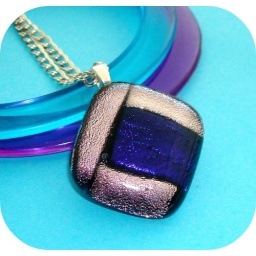
A barely noticeable blue base is accented with two Dichroic glasses in metallic pink purple and deep royal blue.